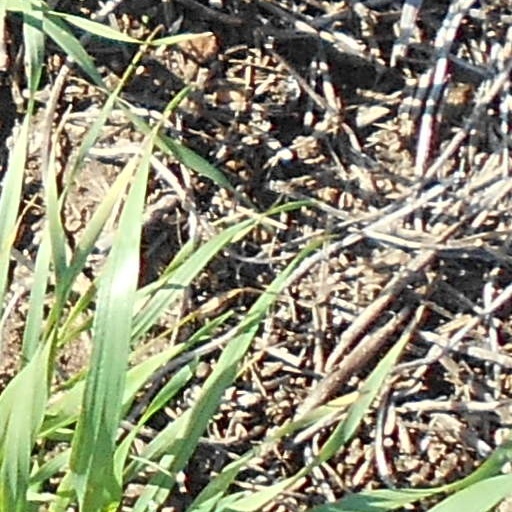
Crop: wheat